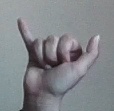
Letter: ya